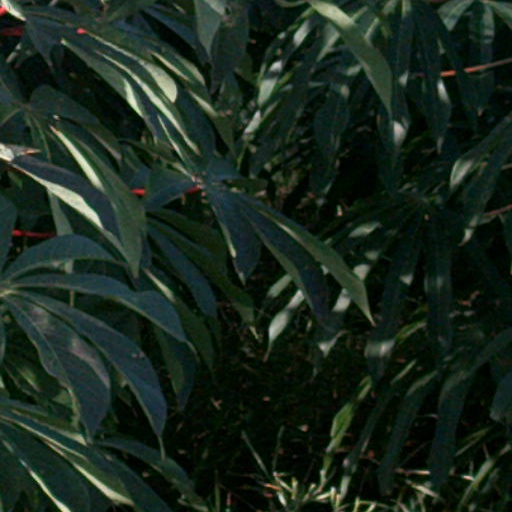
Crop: cassava